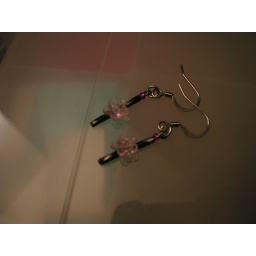
Silver tone hook earrings of twisted black bugles with iridescent coating separated by pink plastic flowers.